Lords of Finance

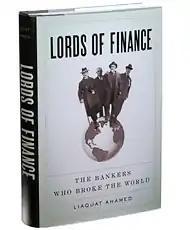
Hardcover edition

Lords of Finance: The Bankers Who Broke the World is a nonfiction book by Liaquat Ahamed about events leading up to and culminating in the Great Depression as told through the personal histories of the heads of the Central Banks of the world's four major economies at the time: Benjamin Strong Jr. of the New York Federal Reserve, Montagu Norman of the Bank of England, Émile Moreau of the Banque de France, and Hjalmar Schacht of the Reichsbank. The text was published on January 22, 2009 by Penguin Press. The book was generally well received by critics and won the 2010 Pulitzer Prize for History. Because the book was published during the 2008 financial crisis, the book subject matter was seen as very relevant to current financial events.